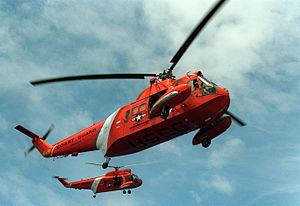
Le Sikorsky S-62 est un hélicoptère de sauvetage et de transport militaire construit aux États-Unis durant les années 1960. De par sa forme et son allure générale il est fréquemment considéré comme un Sea King de poche. Il fut le premier hélicoptère mû par une seule turbine construit en série par Sikorsky.